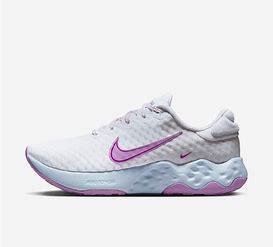
Brand: Nike
Model: Renew Ride 3